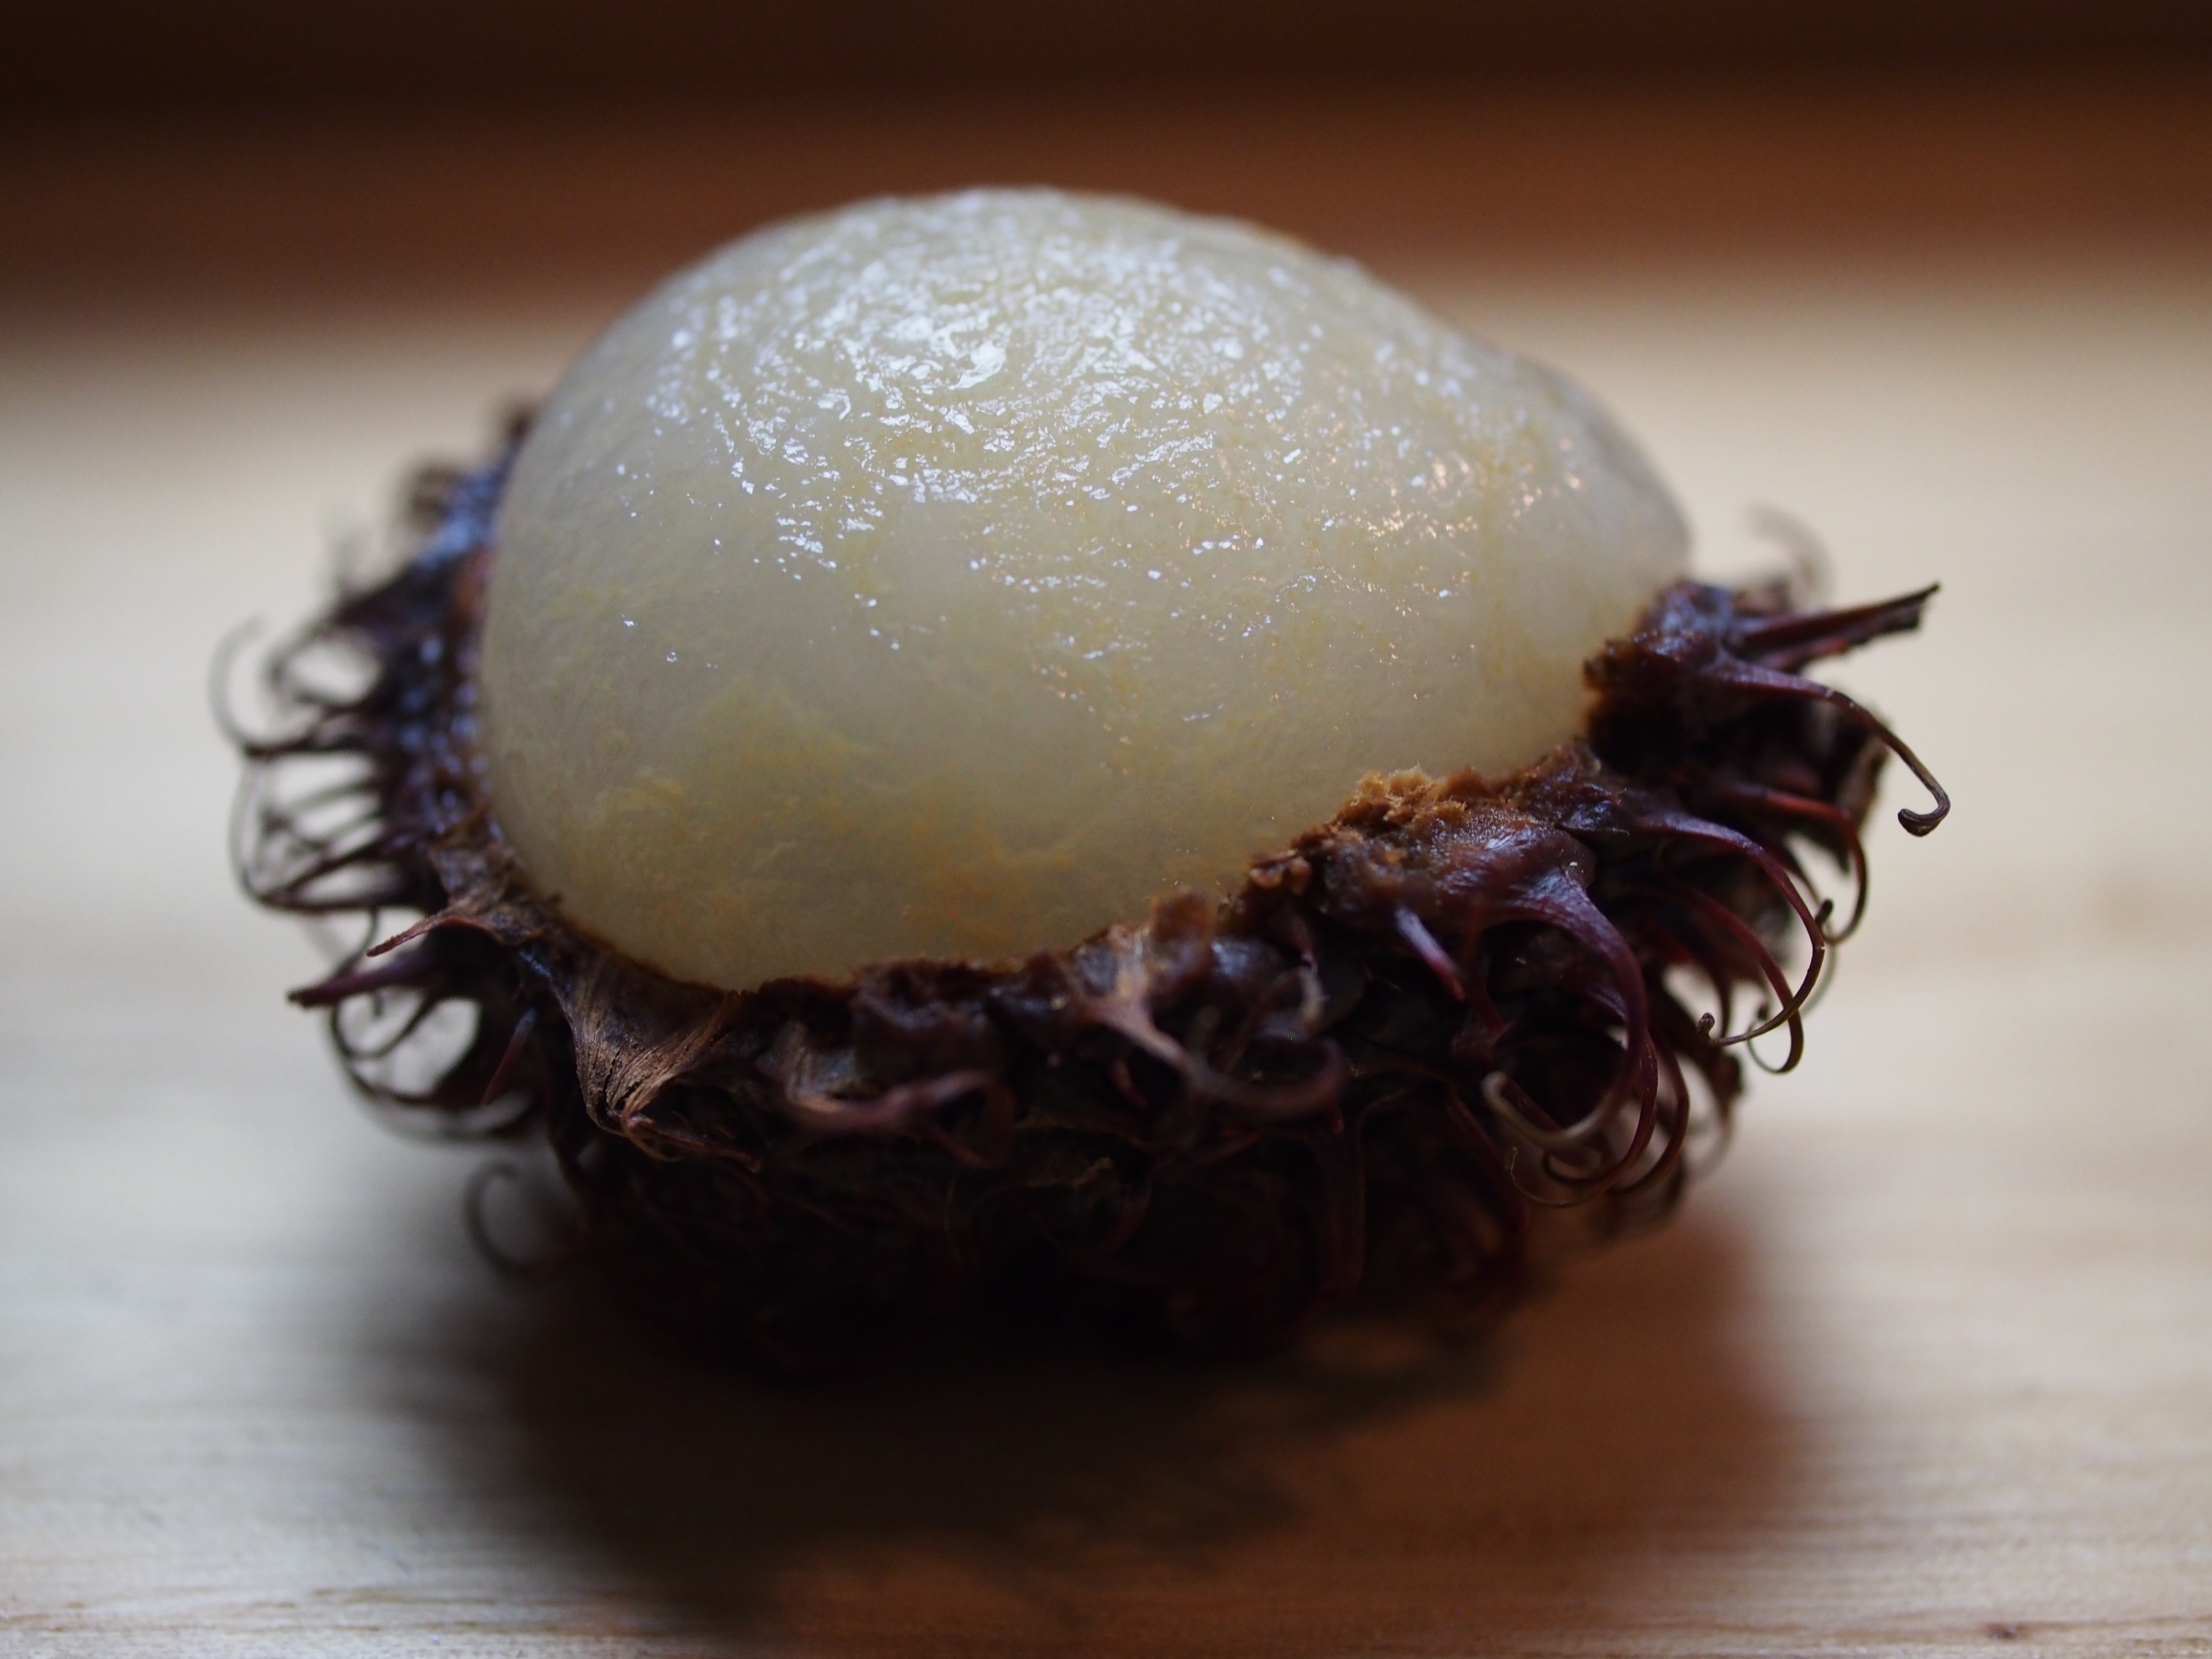
fruit, flower, food, produce, lychee, dessert, cuisine, cake, coconut, icing, exotic, vitamins, frisch, sweetness, macro photography, flavor, litchi, chocolate truffle